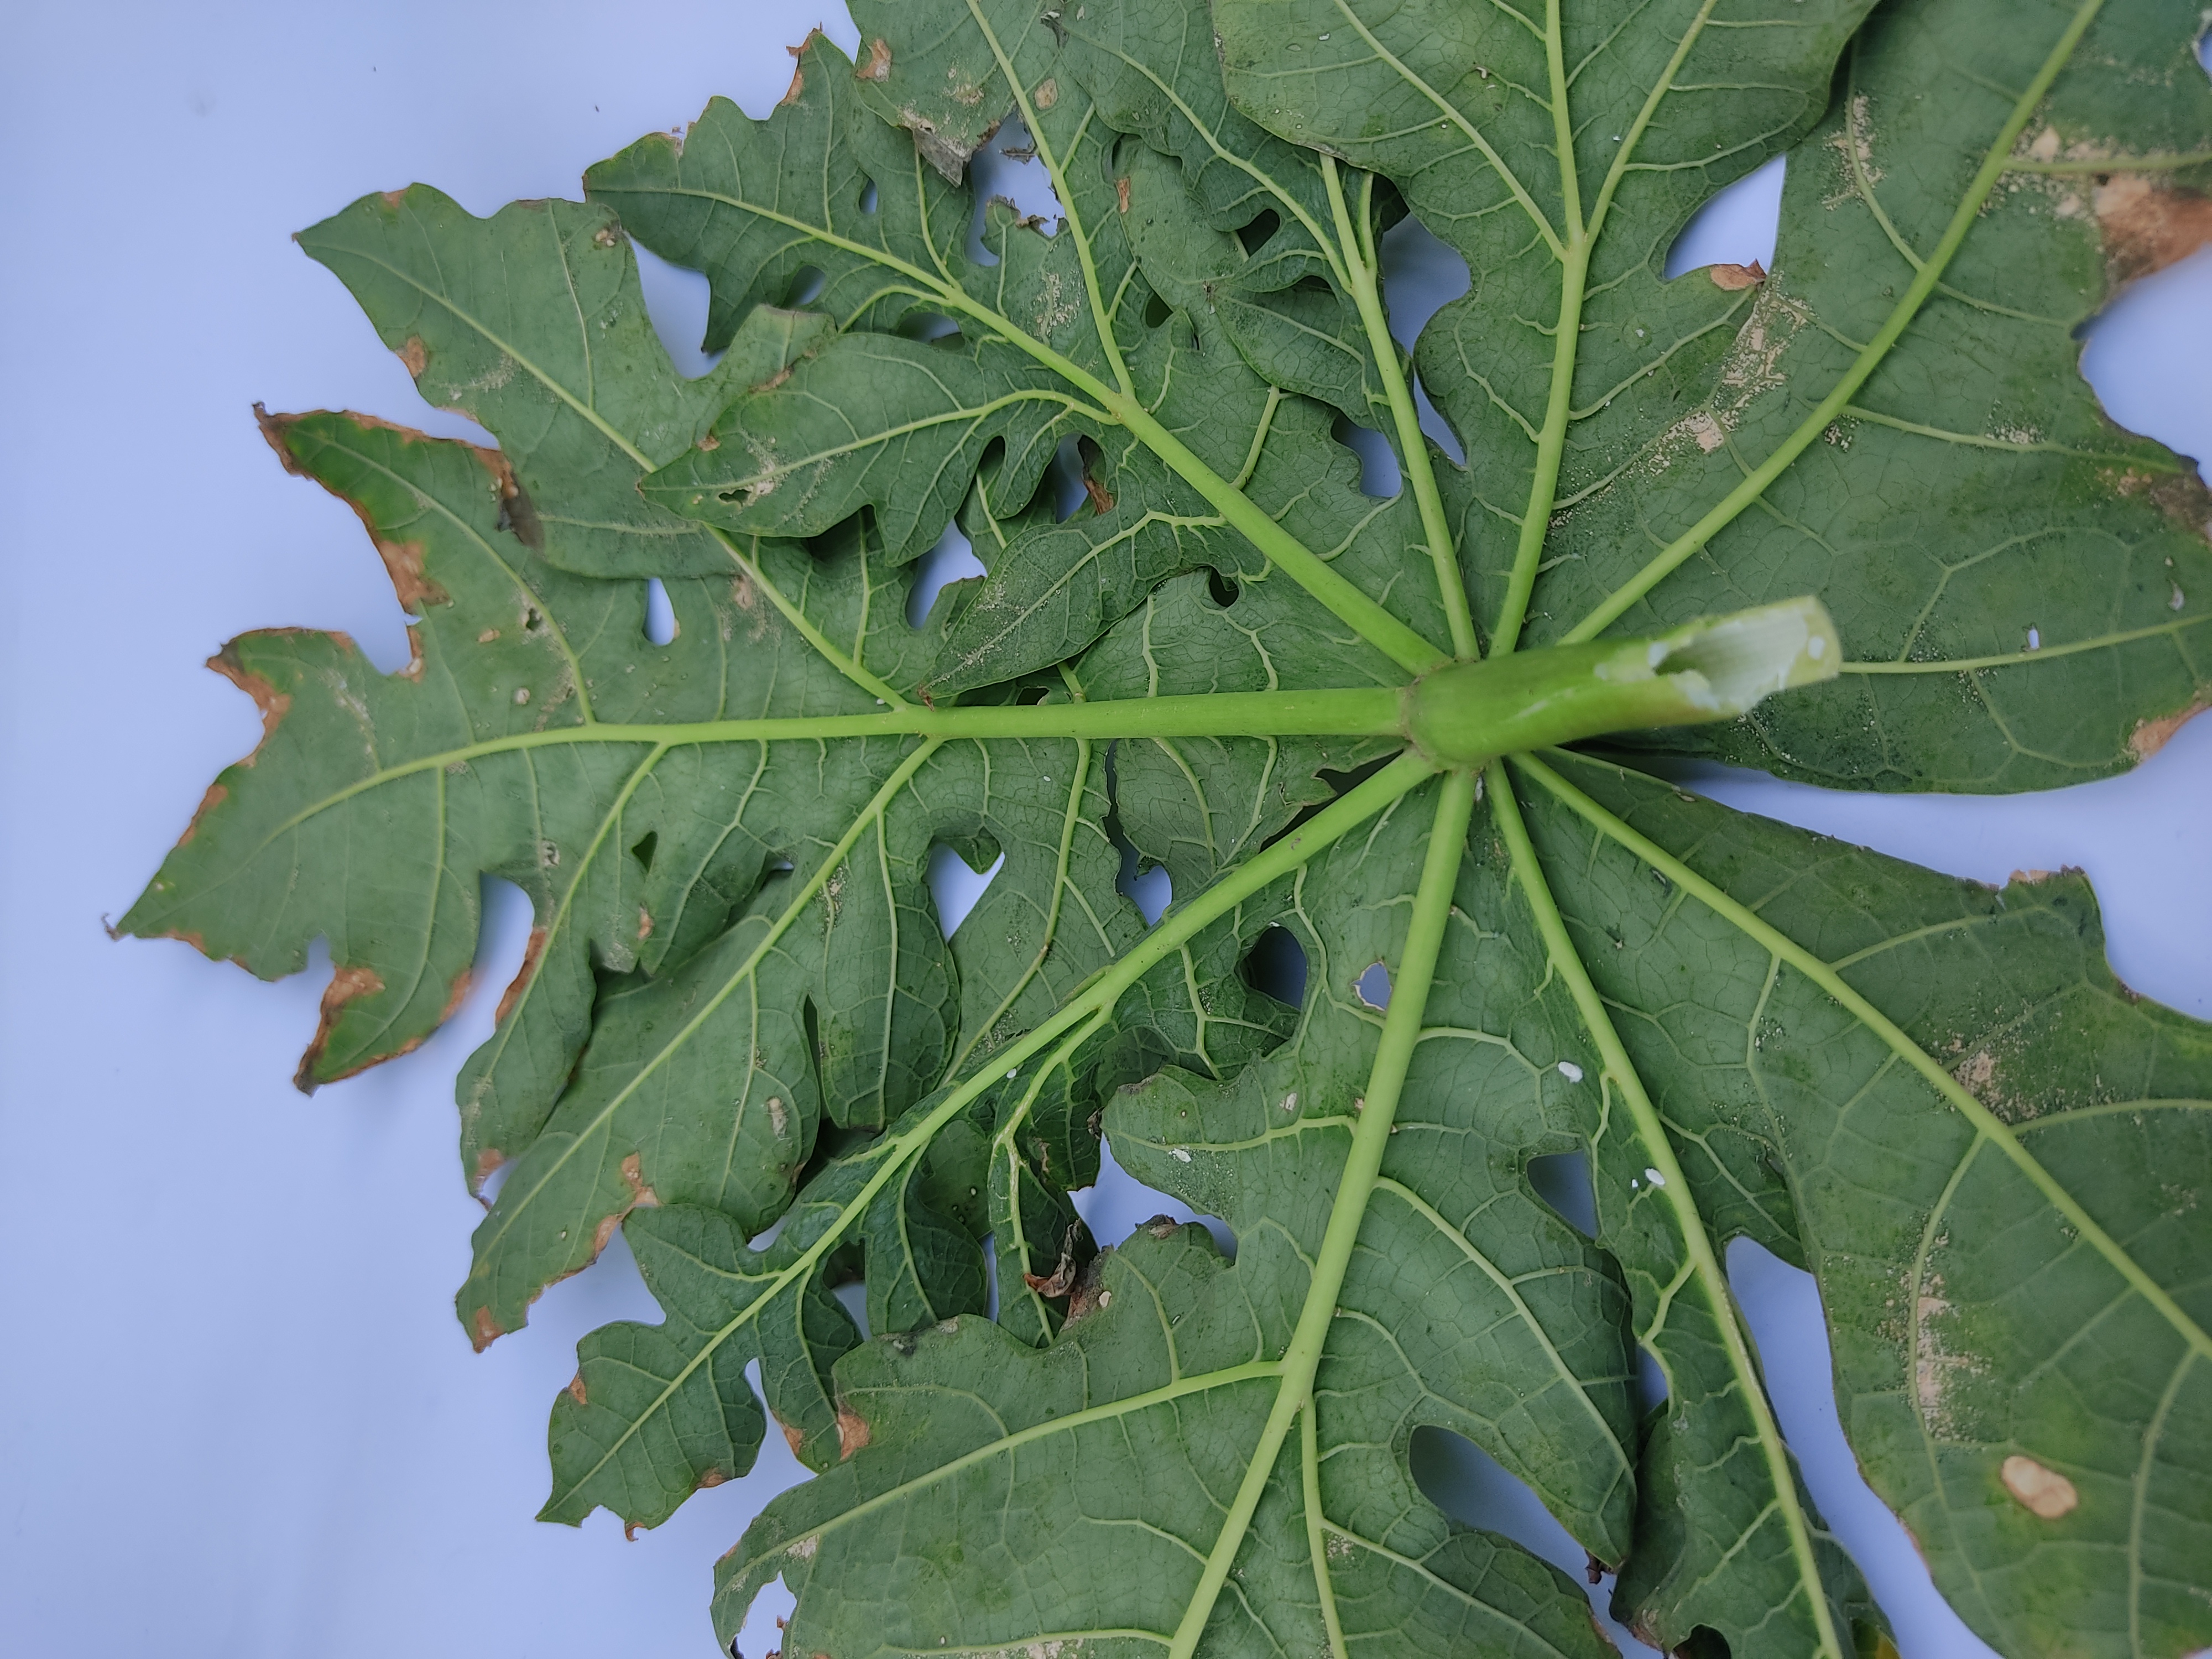
Label: Mite Disease